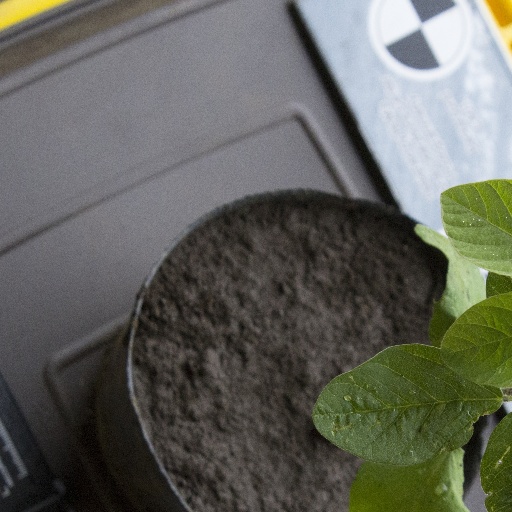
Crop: soybean